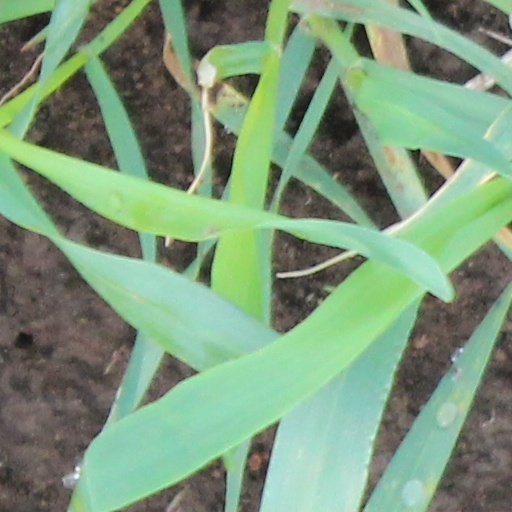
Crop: wheat